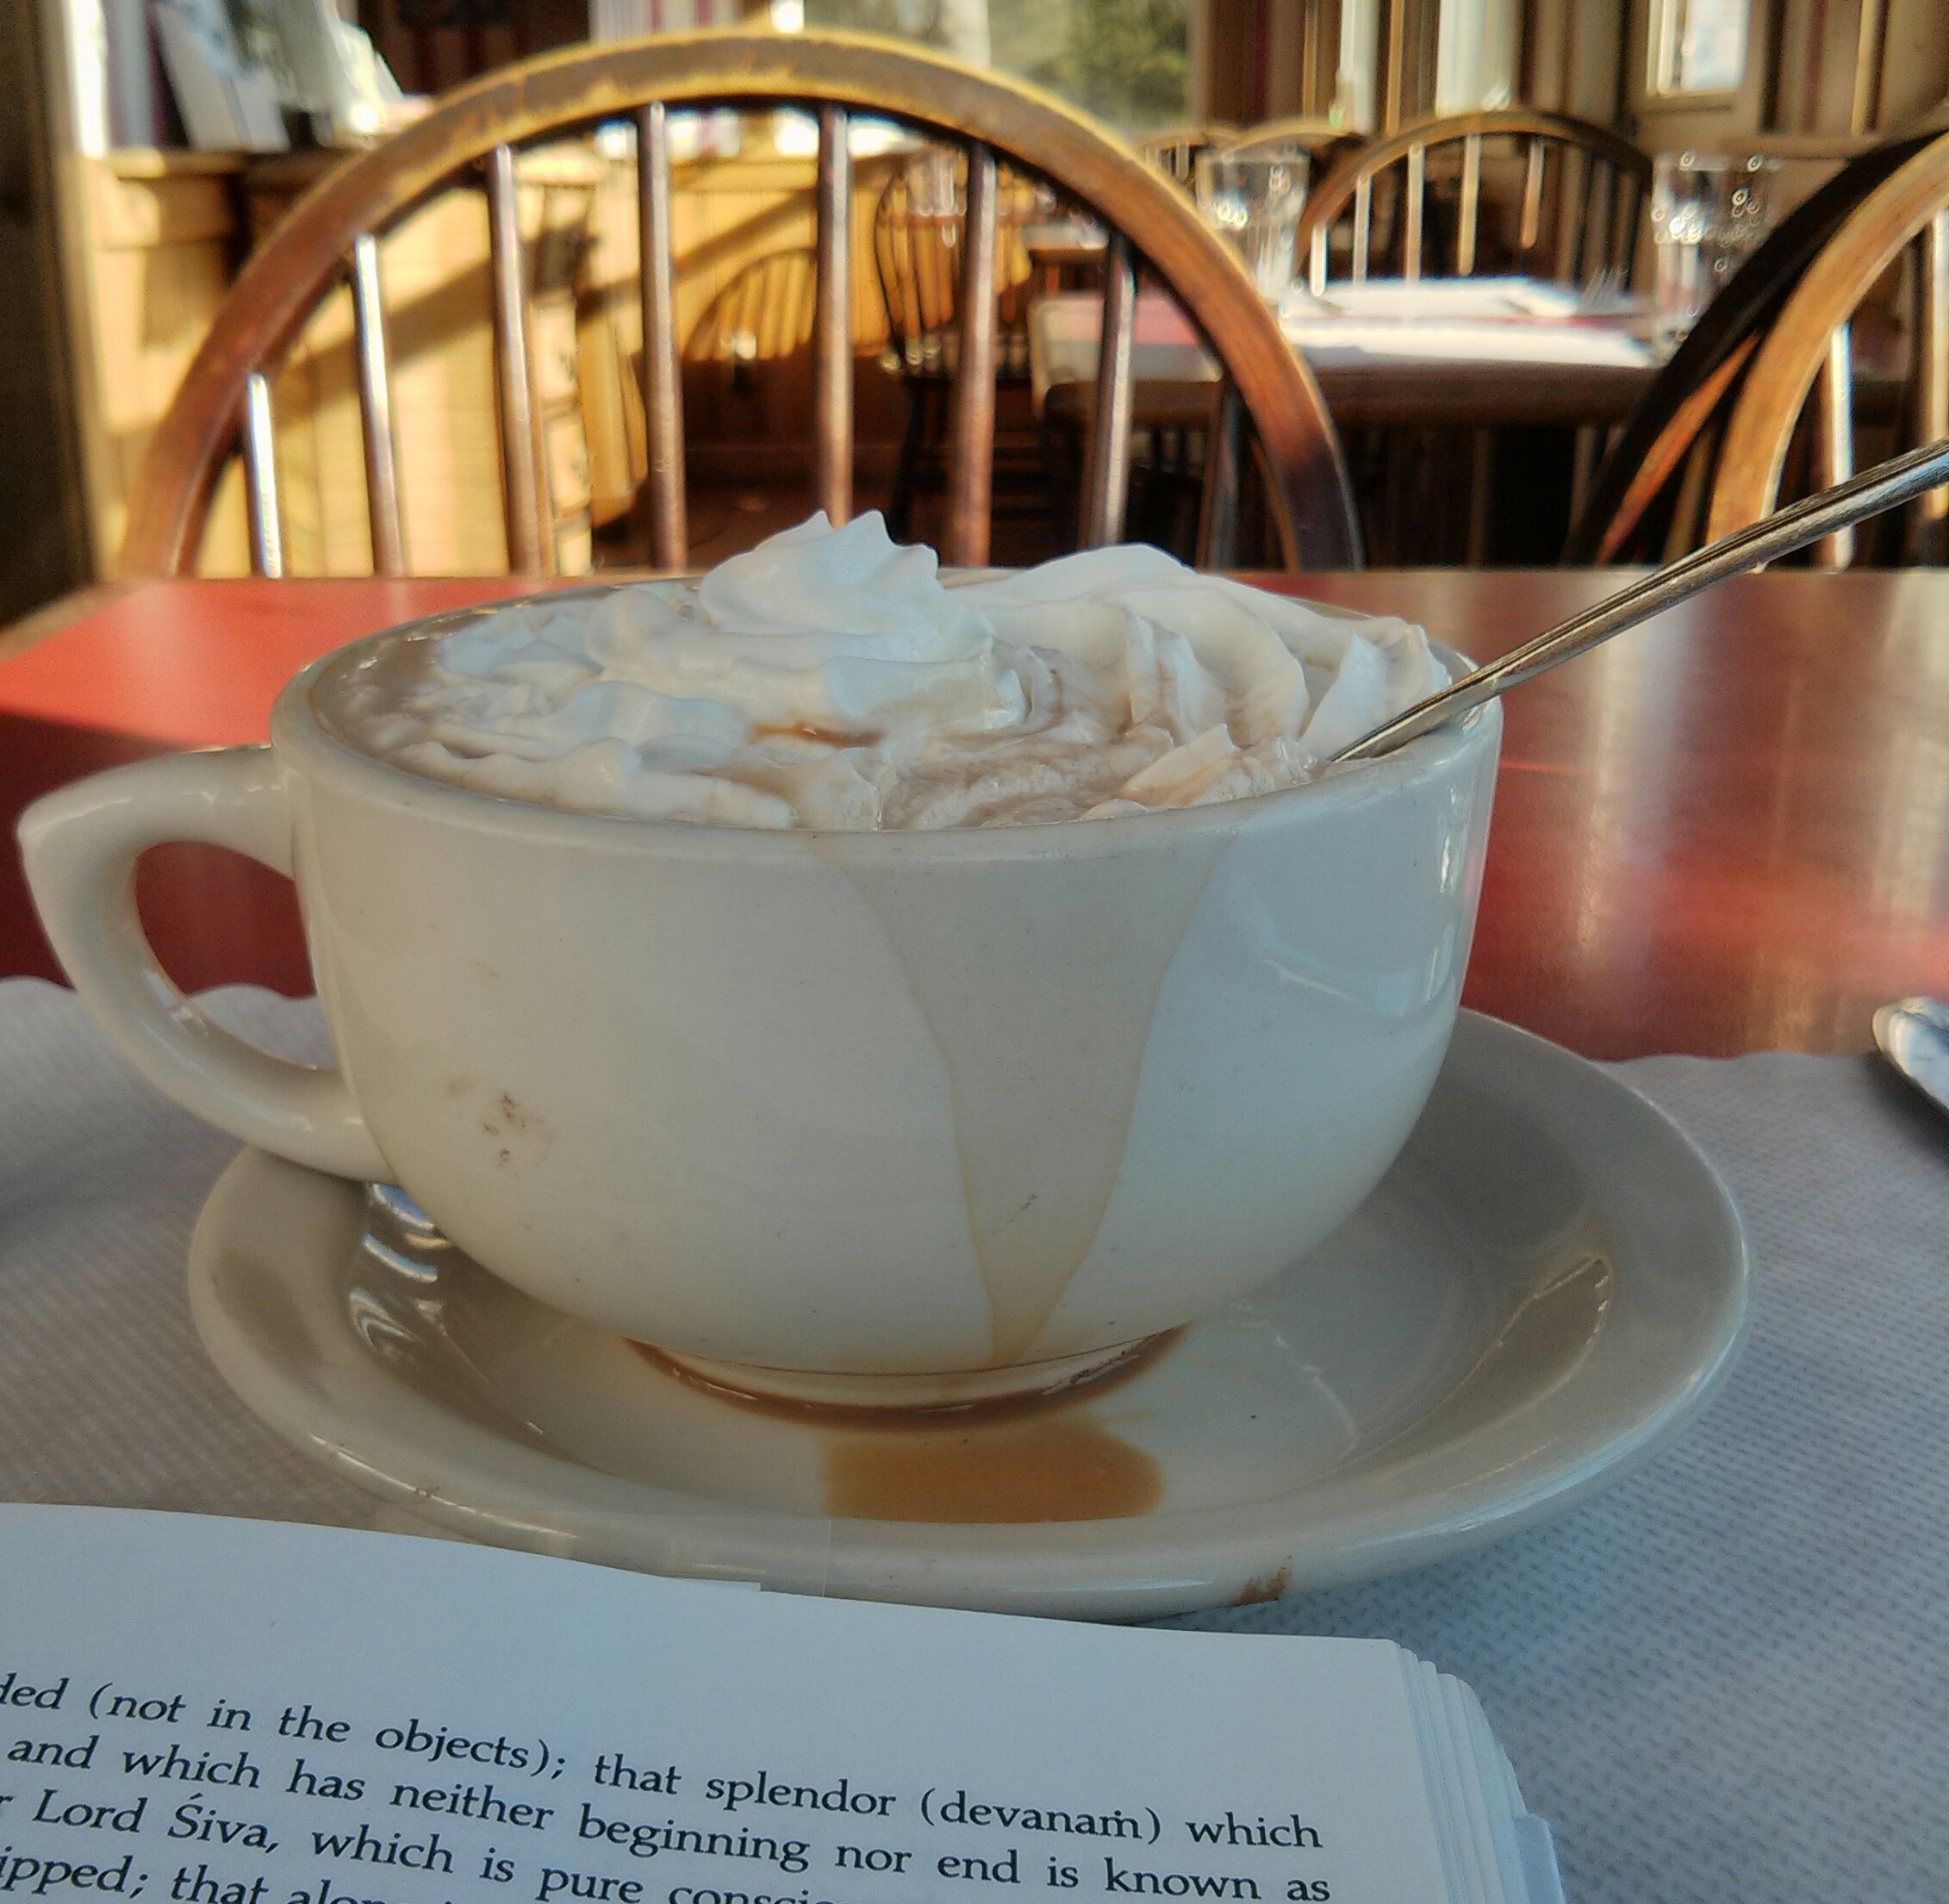
coffee, cup, dish, meal, food, saucer, beverage, drink, breakfast, coffee cup, study, yoga